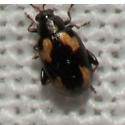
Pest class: striped_flea_beetle